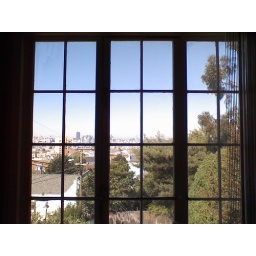
Oldest house in Bernal: Main bedroom view